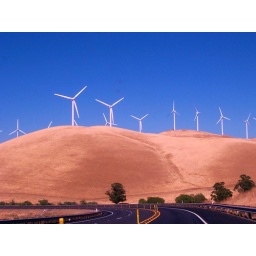
Thousands of windmills are on the brown rolling hill of Altamont Pass near Livermore, CA.